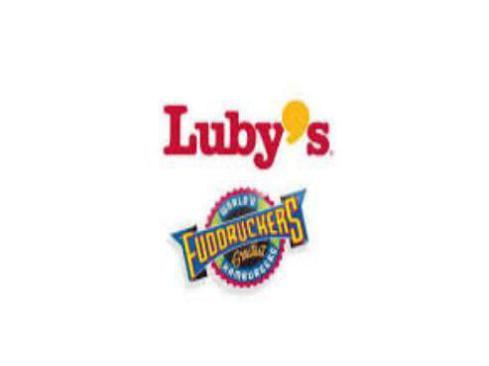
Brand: luby's
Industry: Food